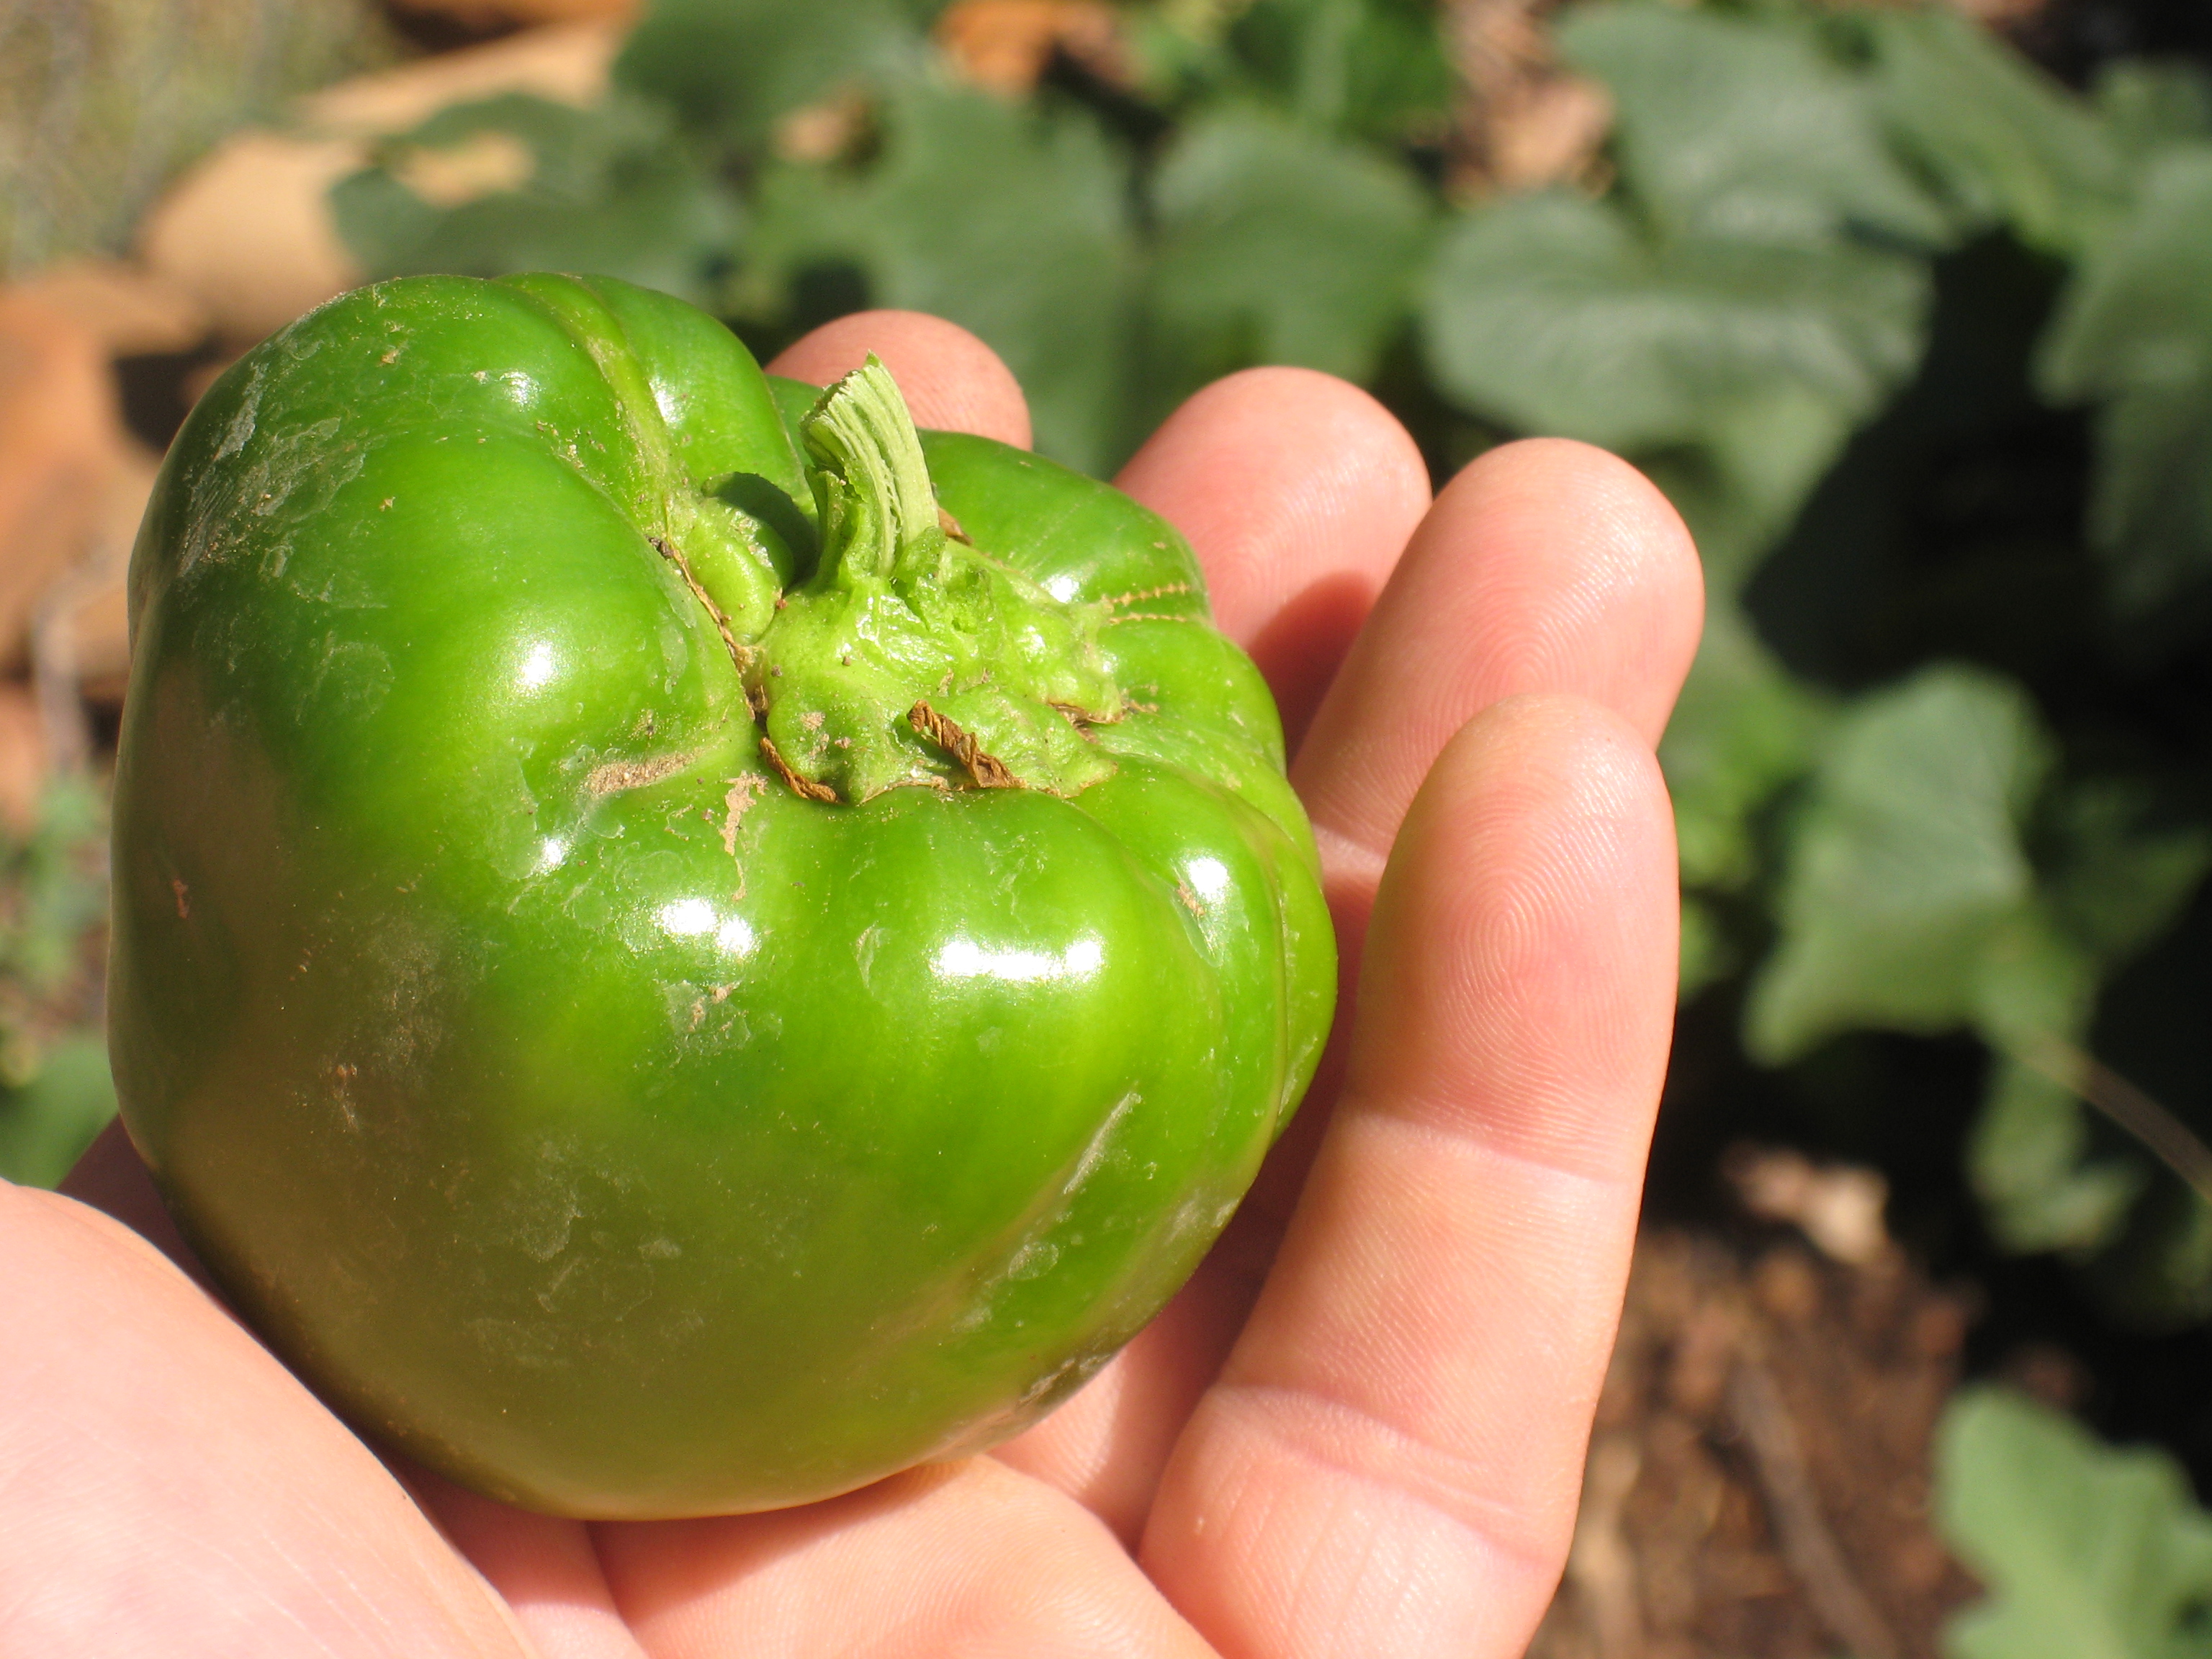
plant, fruit, flower, food, green, produce, vegetable, garden, tomato, bell pepper, 366photos, macro photography, flowering plant, land plant, potato and tomato genus, bell peppers and chili peppers